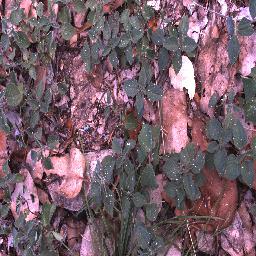
Label: negative